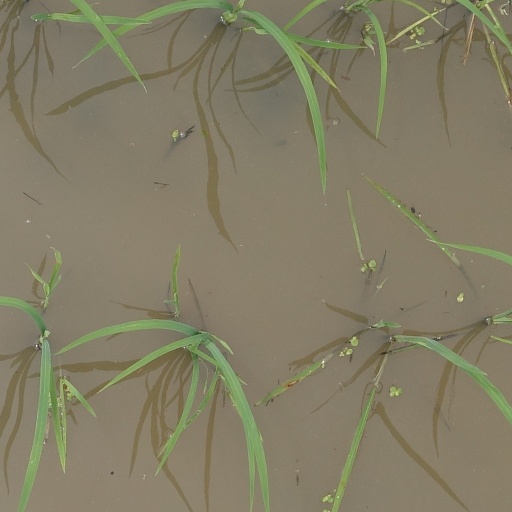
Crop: rice